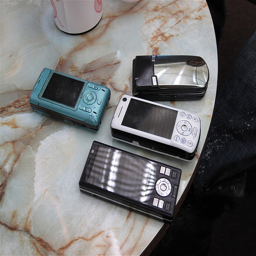
A marble table topped with four smart phones.
Four different styles of cell phones sit on a marble table.
Four different styles of cell phones laying on a table.
Four different models of cell phones on a marble surface.
Five cell phones sit on top of a marble table.